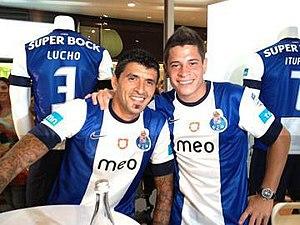
Iturbe (a droite) avec l'ex Marseillais Lucho Gonzaléz Português: Iturbe (a direita) com o capitão Lucho Gonzaléz